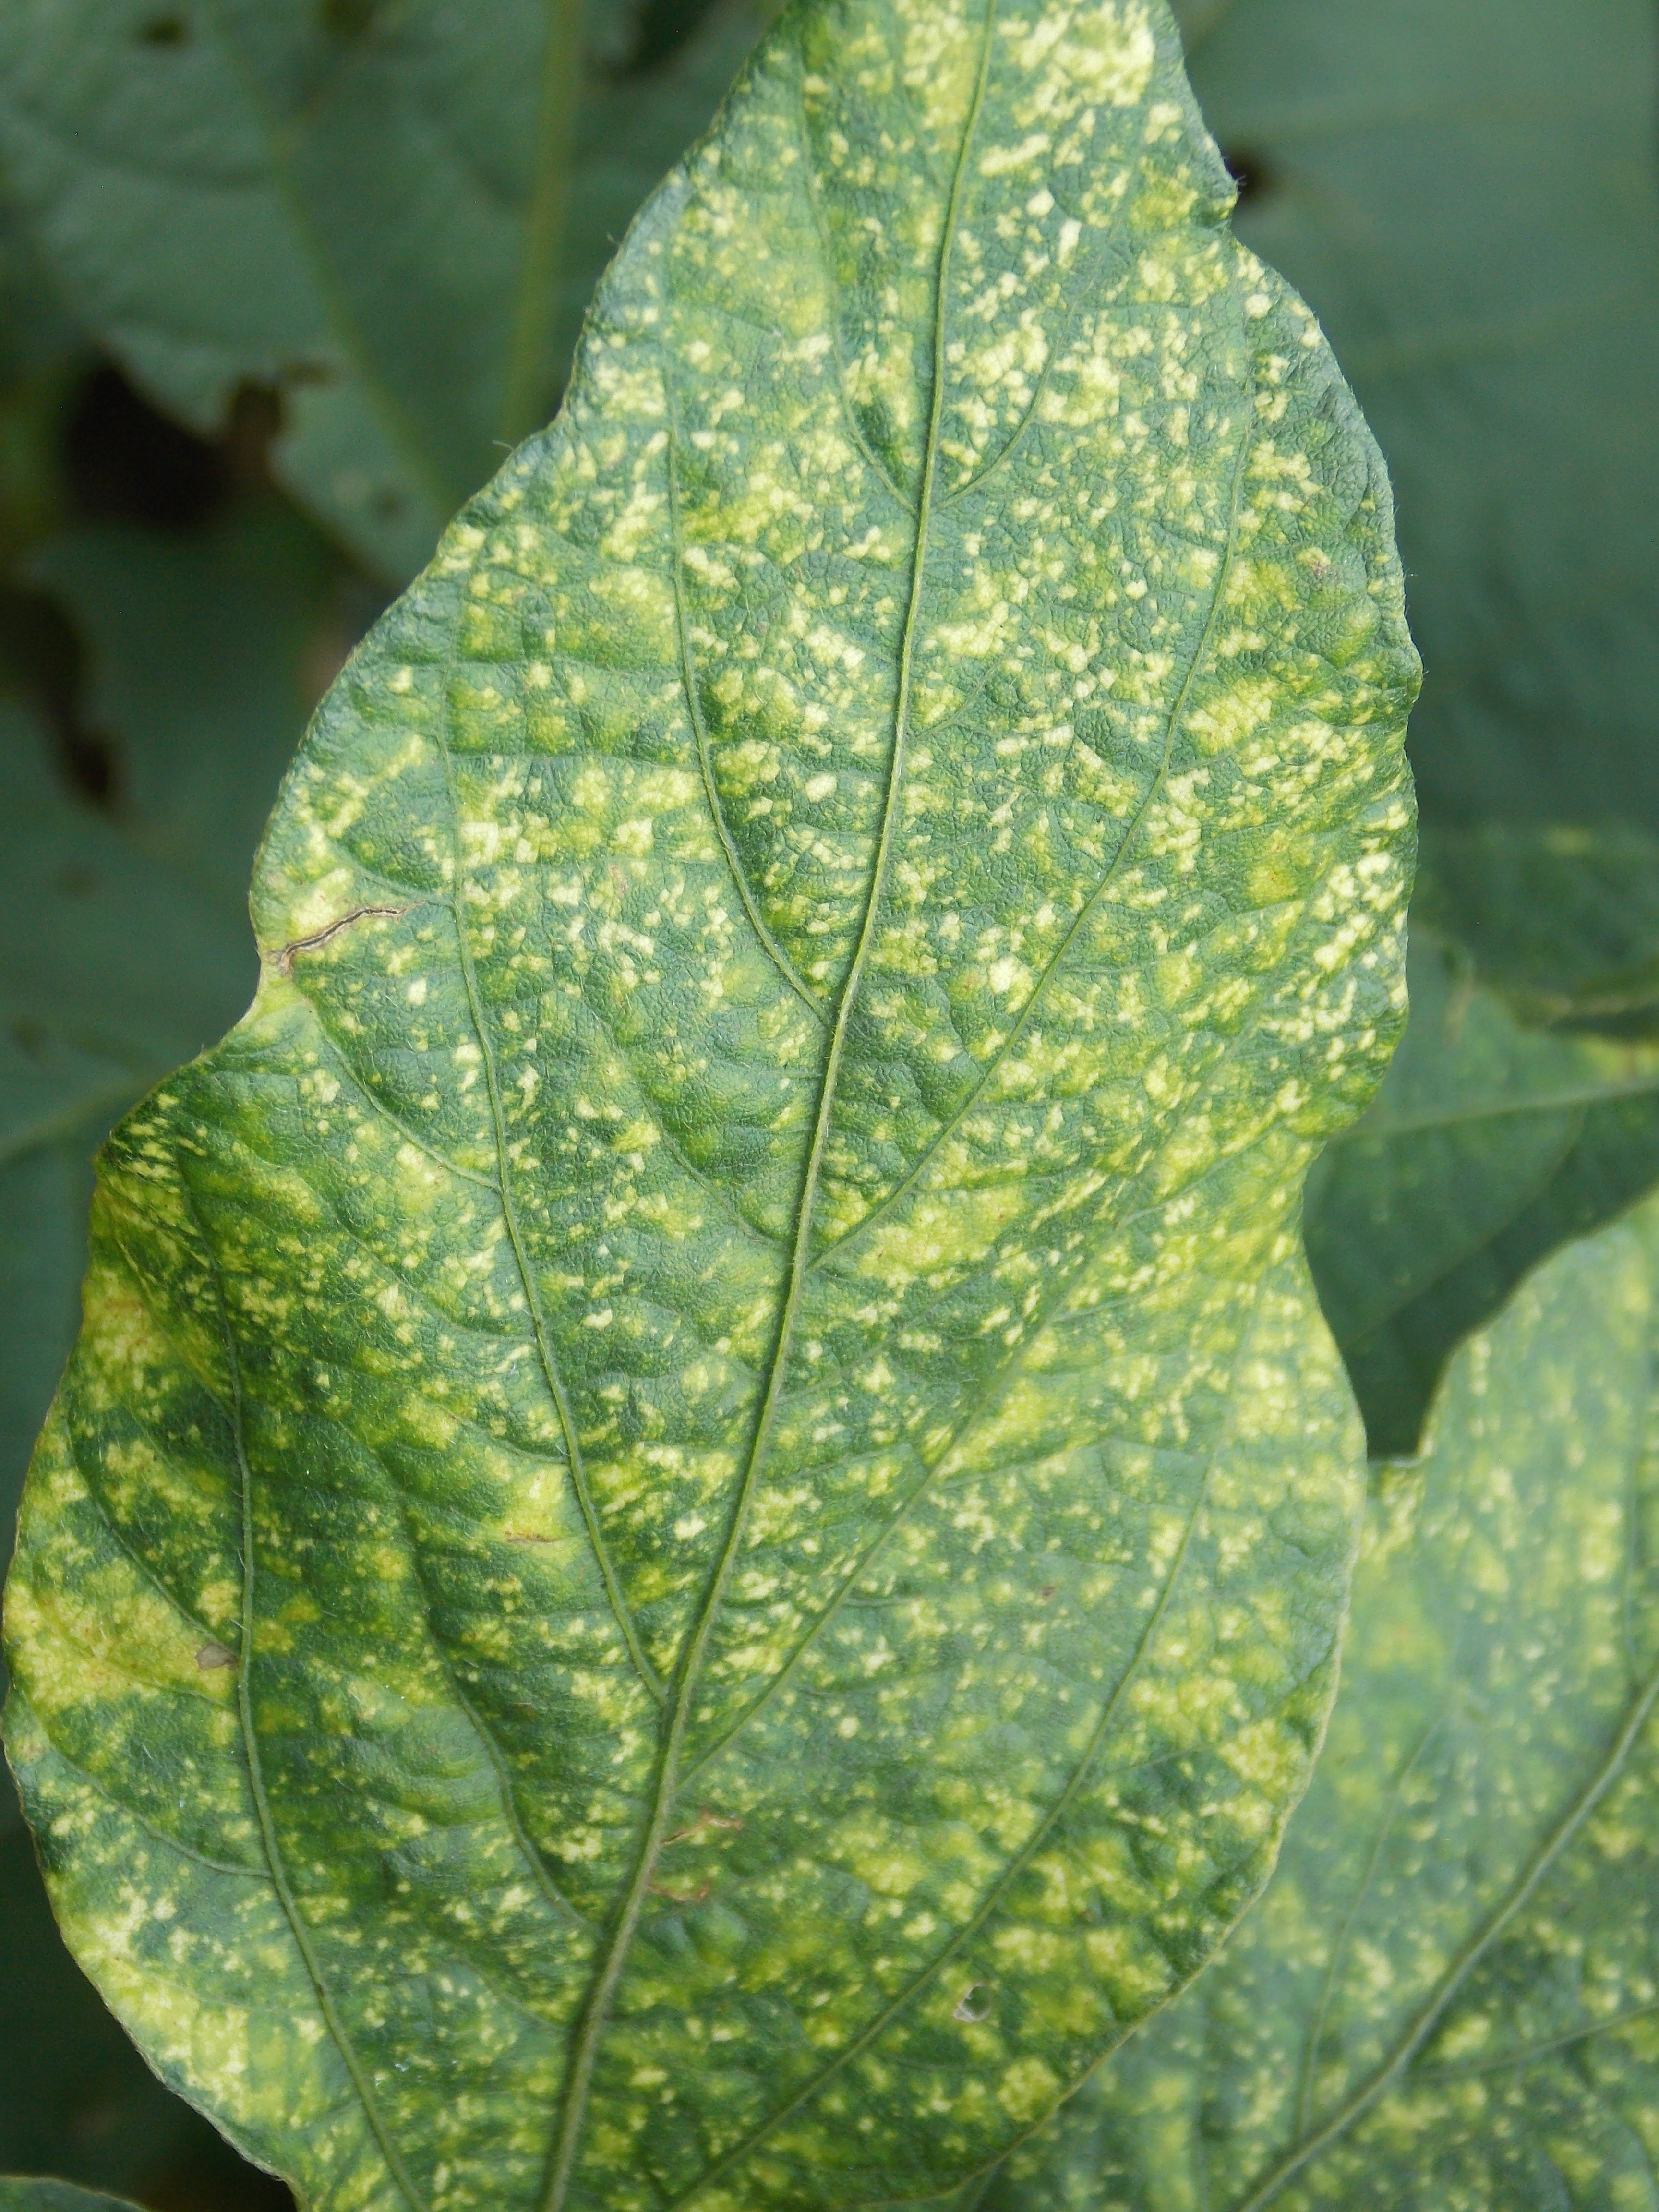
Label: Disease